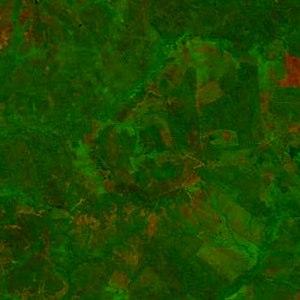
Le Cratère de Riachão est un cratère d'impact situé dans le bassin de Parnaíba au Brésil.